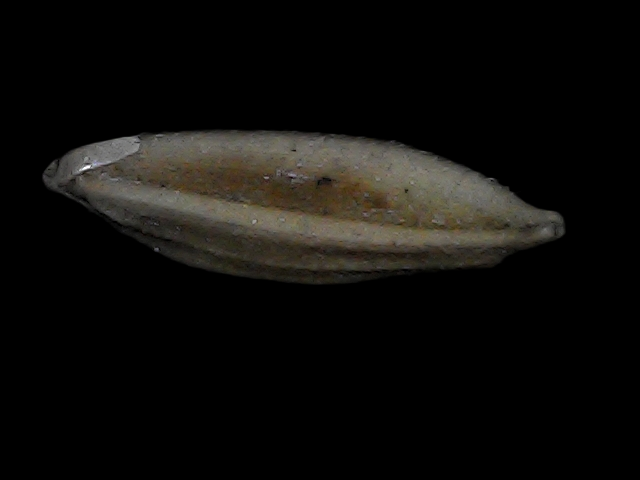
Rice variety: Bd72